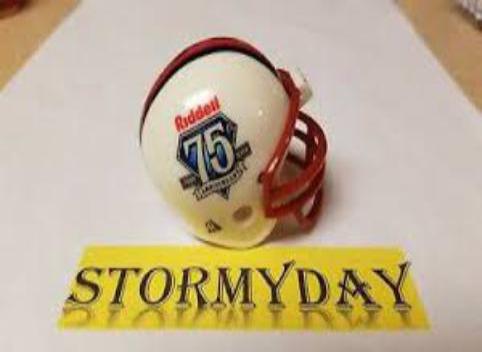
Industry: Sports